Zaman (newspaper)

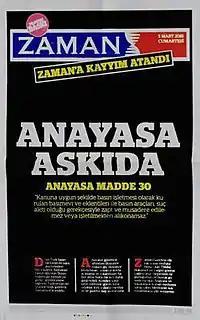
The last front page of "Zaman" before the government takeover. It quotes Article 30 of the Constitution of Turkey: "A printing house, its annexes and press equipment duly established as a press enterprise under law shall not be seized, confiscated, or barred from operation on the grounds of being an instrument of crime."

On 4 March 2016, the Turkish government seized control of "Zaman". The government takeover occurred after a court order that was widely criticized by "Zaman" newspaper staff. After the takeover, the "Zaman" website was closed for two days with a message stating that the site was being updated. All archived news and content became inaccessible, with some claiming all the data had been wiped.